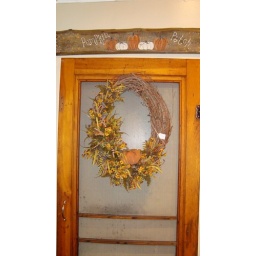
Pumpkin Patch by Rustic Primitives &amp;amp; screen door wreath